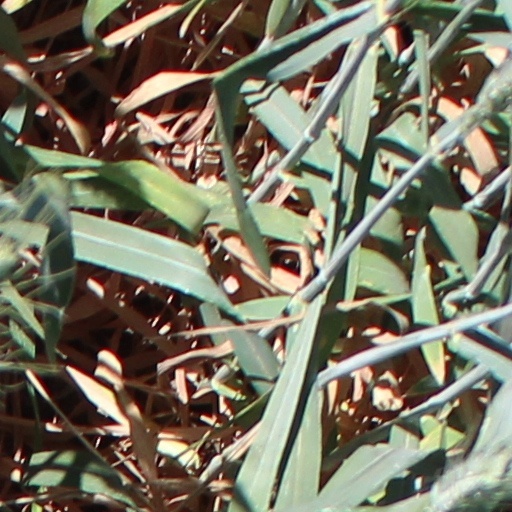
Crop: wheat